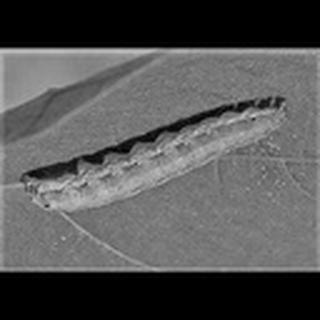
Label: cotton_army_worm